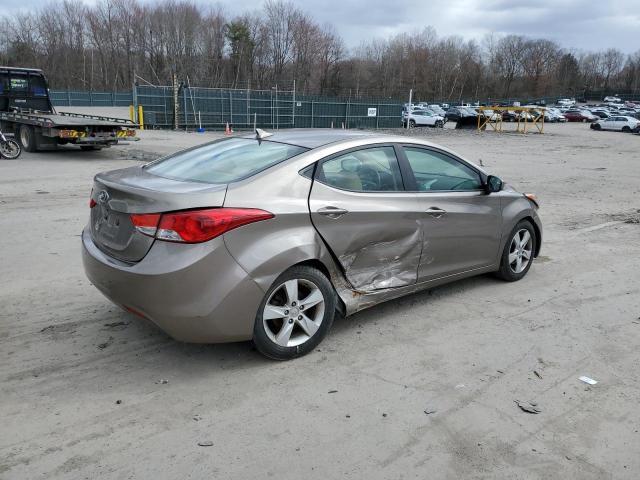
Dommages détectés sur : porte avant droite, porte arrière droite, plaque d'immatriculation arrière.
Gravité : majeur